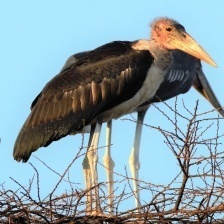
Species: MARABOU STORK
Scientific name: LEPTOPTILOS CRUMENIFER
ImageNet parent category: white_stork